Imperial Diet (Holy Roman Empire)

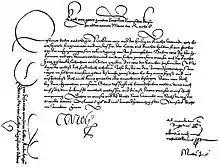
The summons for Luther to appear at the Diet of Worms, signed by Charles V. The text on the left was on the reverse side.

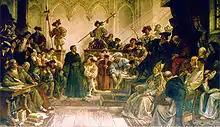
"Here I stand": Martin Luther at the Diet of Worms, 1521 19th-century painting by Hermann Wislicenus

Until the late 15th century the Diet was not formalized as an institution. Instead, the dukes and other princes would irregularly convene at the court of the Emperor. These assemblies were usually referred to as "Hoftage" (from German "Hof" "court"). Only beginning in 1489 was the Diet called the "Reichstag", and it was formally divided into "collegia" ("colleges").